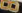
Number: 8